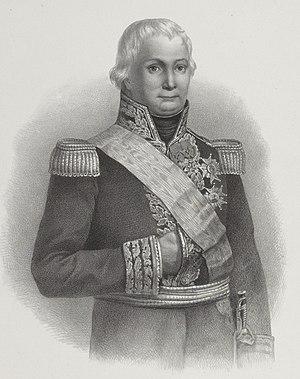
Amiral Honoré Ganteaume
Honoré Joseph Antoine Ganteaume, né le 13 avril 1755 à La Ciotat et mort le 28 septembre 1818 à Aubagne, est un officier de marine français.